Degelen

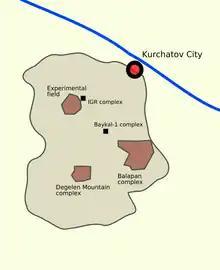
Location of Degelen within the Semipalatinsk Polygon.

Degelen is a mountain massif in the Zhanasemey District, Abai Region, Kazakhstan.